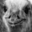
Label: bird